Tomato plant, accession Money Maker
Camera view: tilt-top (135 deg); turntable rotation: 180 degrees
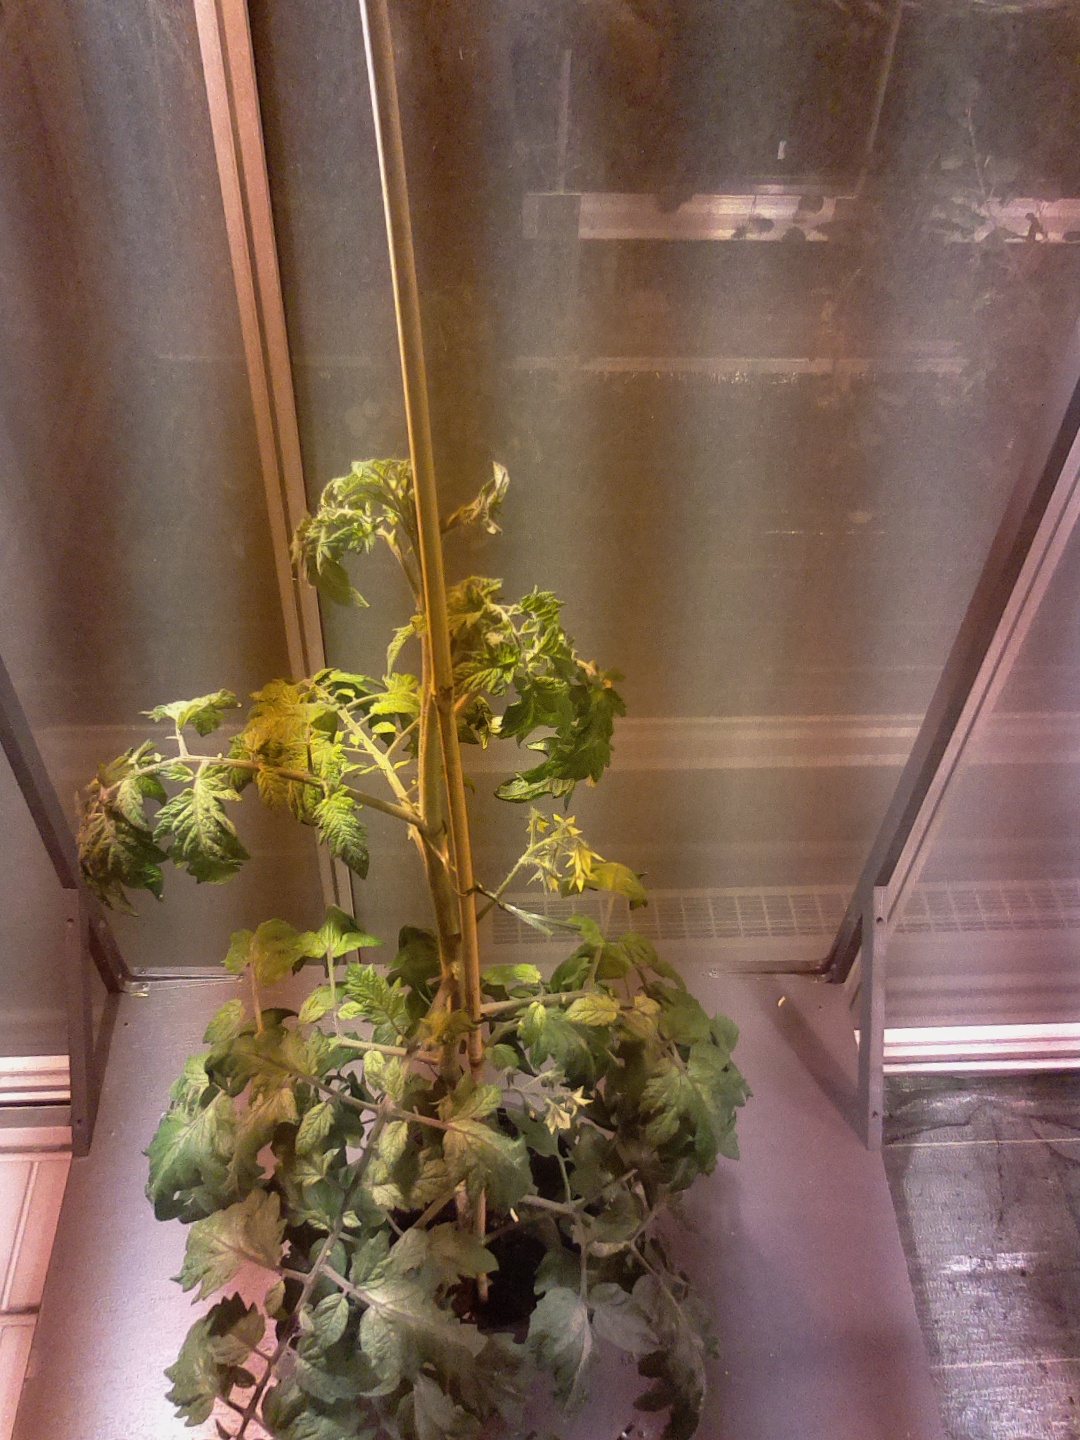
BBCH growth stage 69: End of flowering, 90%-100% of flowers open, more petals falling